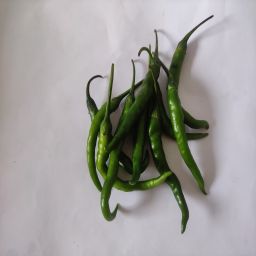
Crop: Chile Pepper
Quality: Unripe